Silvano Piovanelli

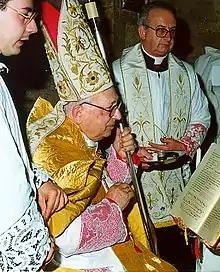

Silvano Piovanelli (21 February 1924 – 9 July 2016) was an Italian cardinal of the Catholic Church. He served as Archbishop of Florence from 1983 to 2001, and was elevated to the cardinalate in 1985.